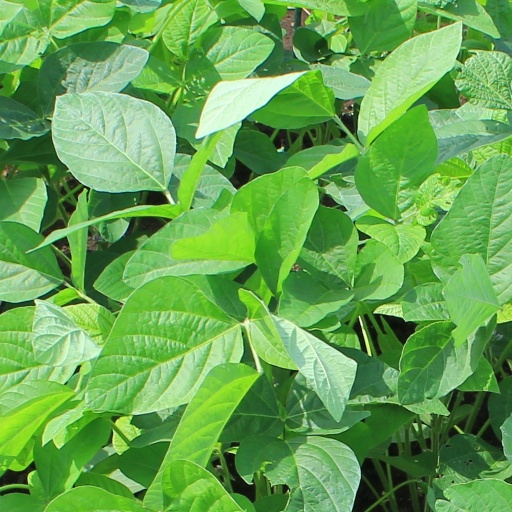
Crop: soybean